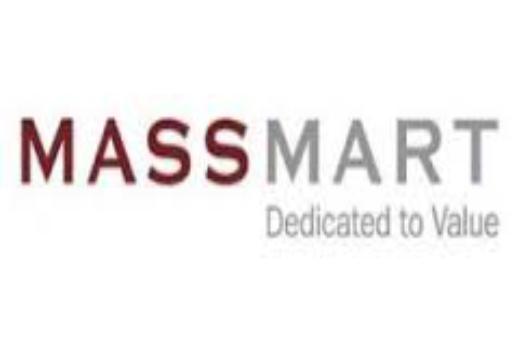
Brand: Massmart
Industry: Necessities